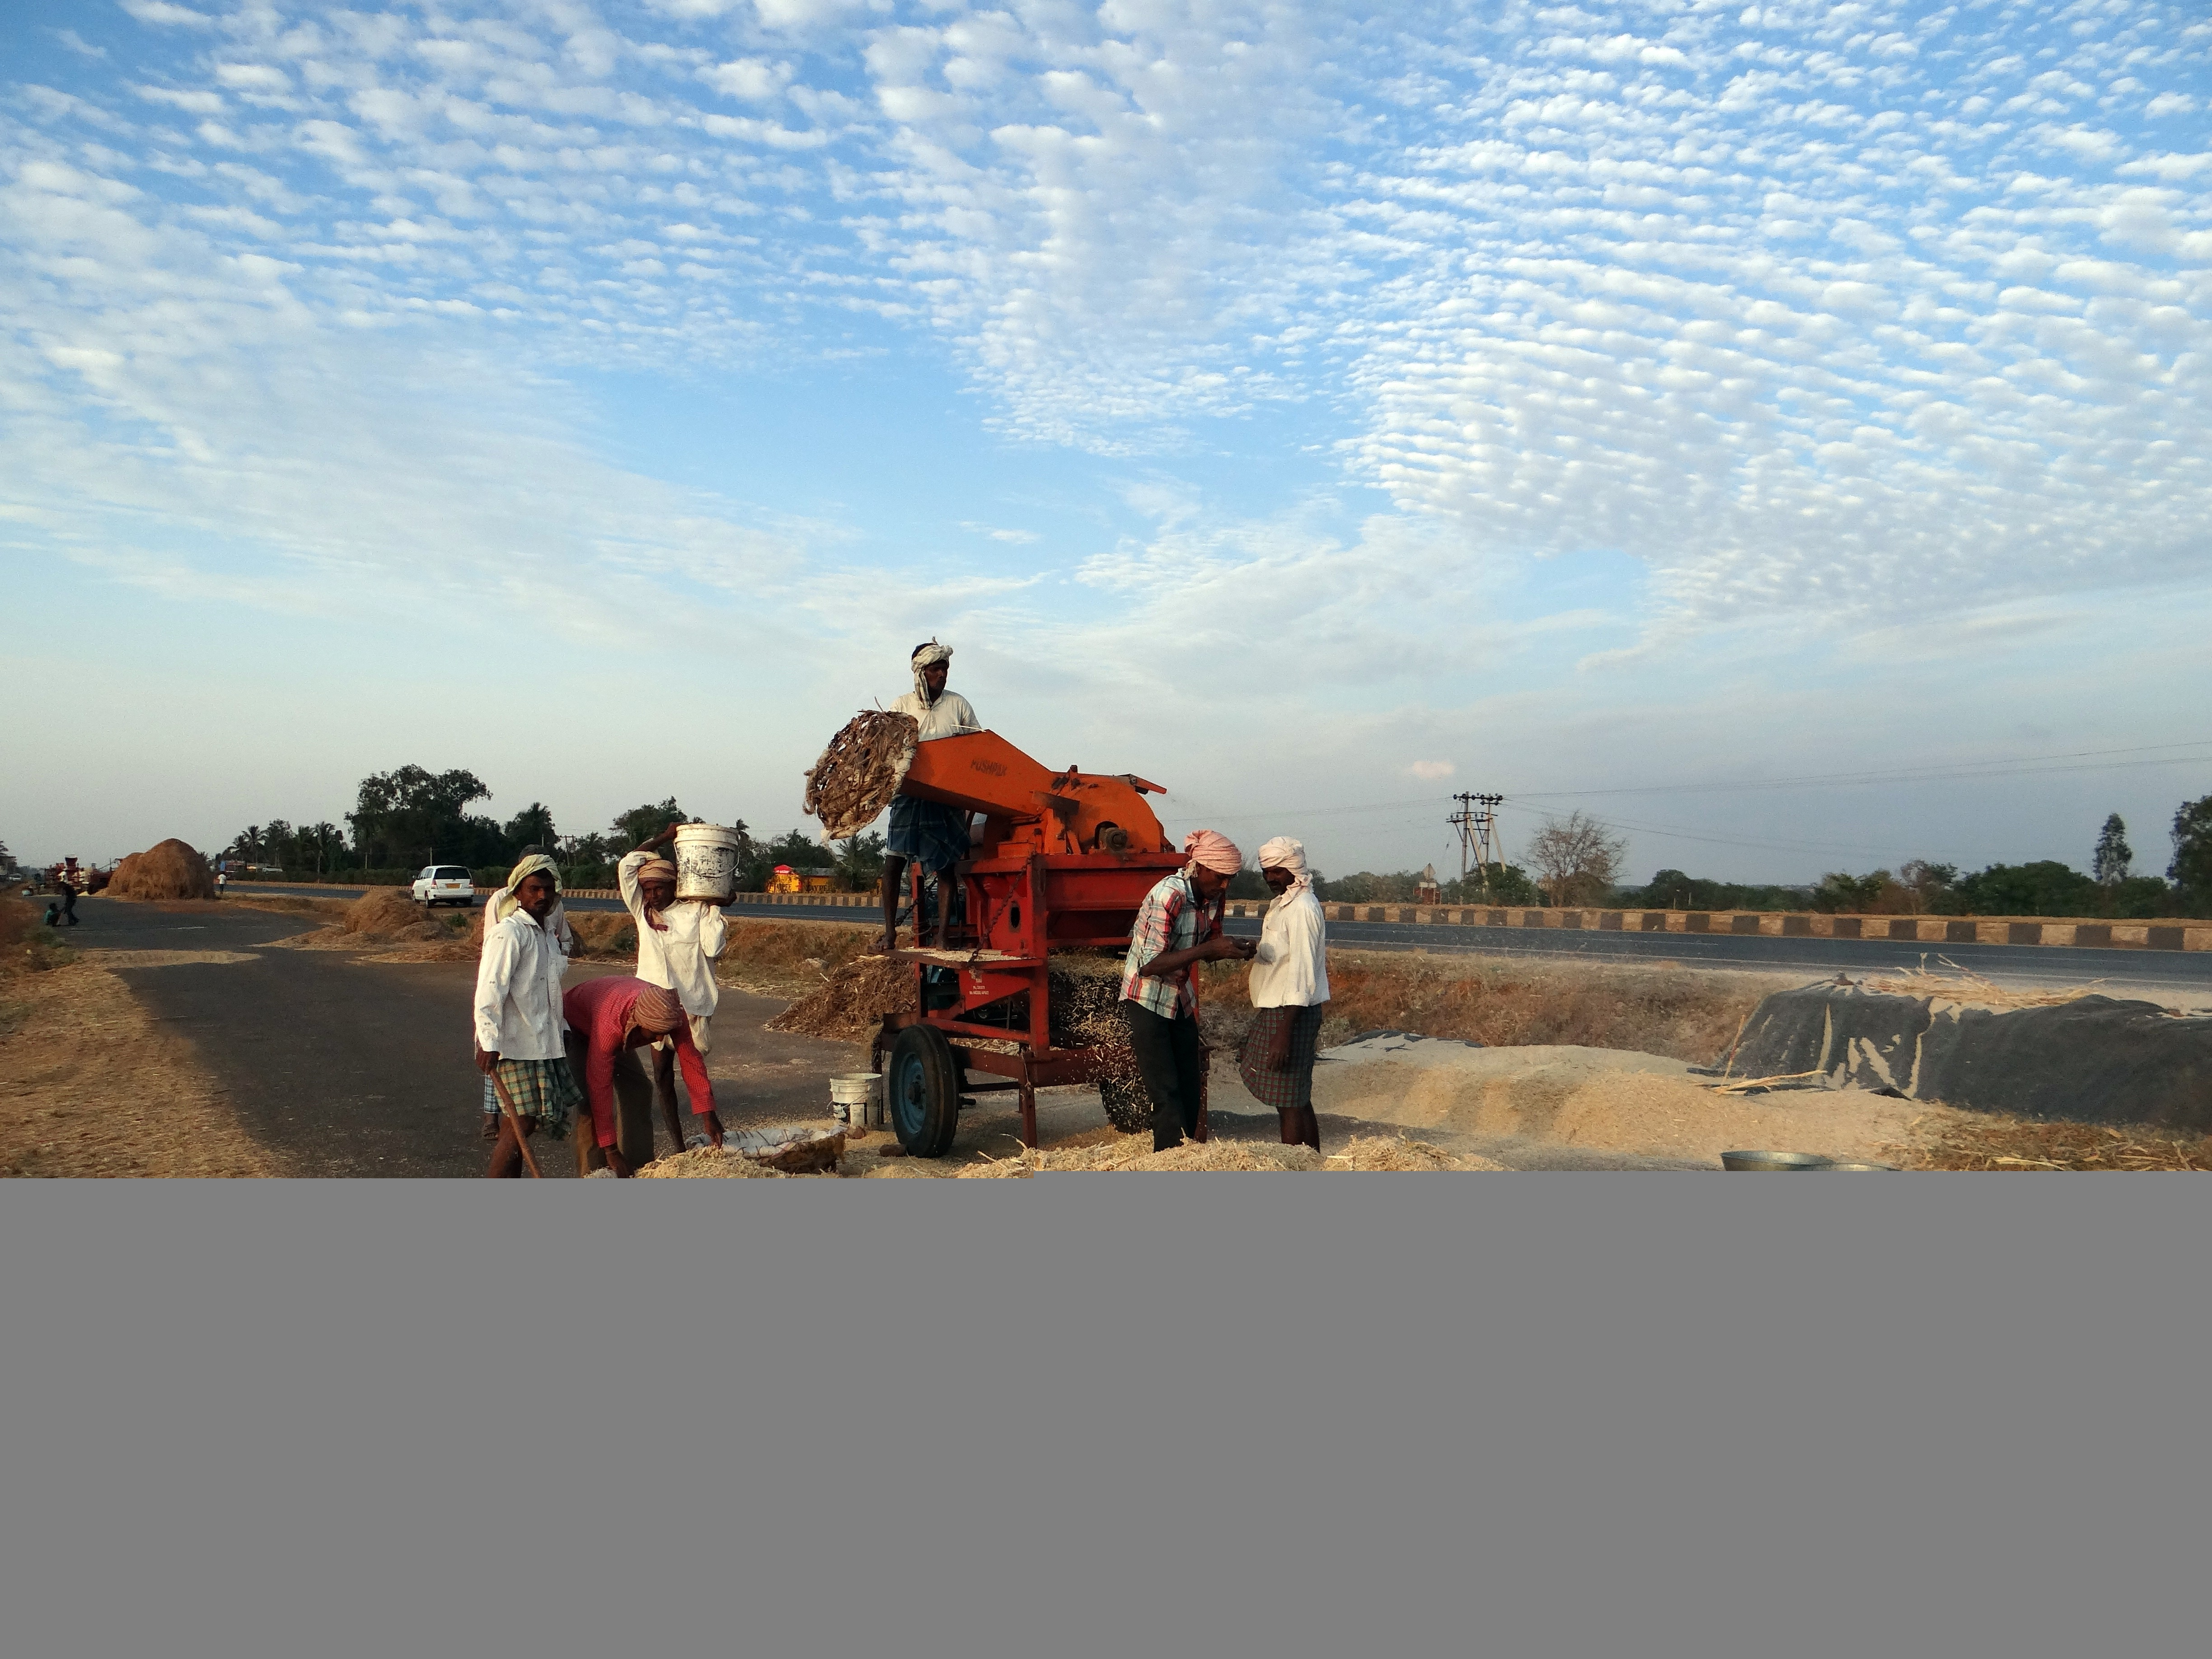
landscape, road, field, agriculture, india, karnataka, sorghum, natural environment, jowar, machine winnowing